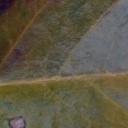
Label: Cerscospora